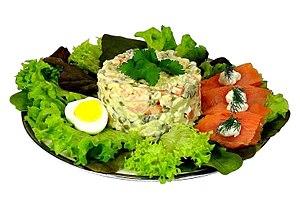
La salade russe est une salade composée de dés de légumes et d'autres aliments liés à la sauce mayonnaise. Elle est appelée « salade Olivier » en Russie, en Ukraine, au Kazakhstan, en Iran et aux États-Unis.